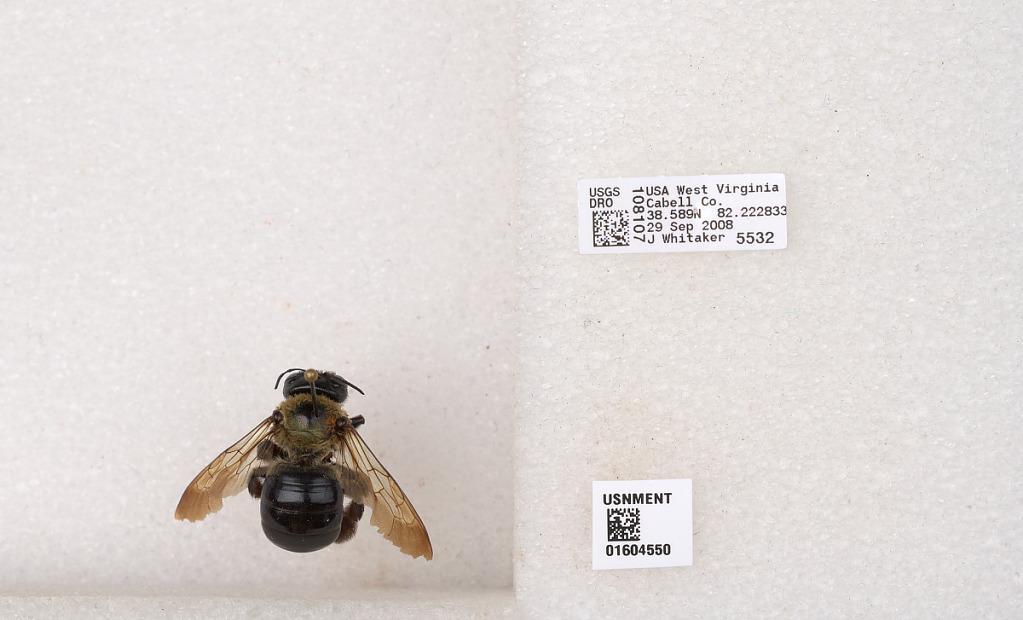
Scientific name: Xylocopa (Xylocopoides) virginica virginica (Linnaeus)
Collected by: Whitaker
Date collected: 2008-9-29
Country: United States
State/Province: West Virginia
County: Cabell
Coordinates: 38.5889, -82.22